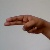
The image shows a hand gesture representing the letter 'H' in Indian Sign Language.